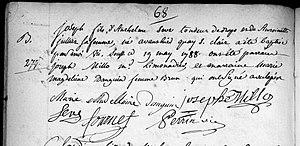
Lyon (paroisse Saint-Pierre Saint-Saturnin), Rhône, acte de baptême de Joseph Seve (Soliman Pacha) 19 mai 1788
Soliman Pacha, né Joseph Seve le 17 mai 1788 à Lyon et mort le 12 mars 1860 au Caire, est un officier français de l'Empire passé par la suite au service de l'Égypte de Méhémet Ali.